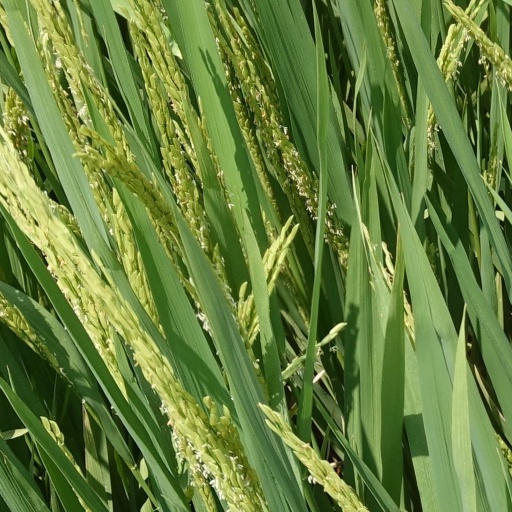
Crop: rice